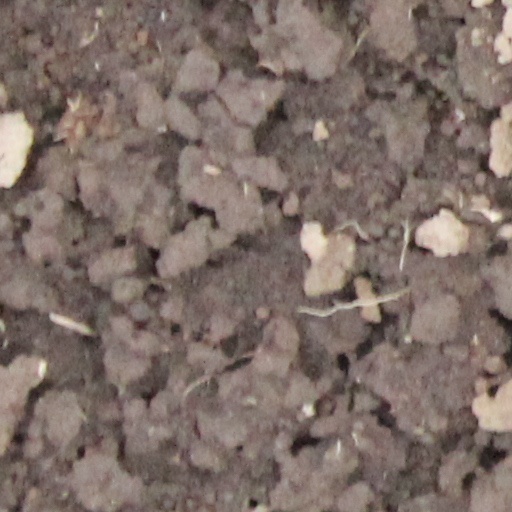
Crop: wheat